Euler diagram

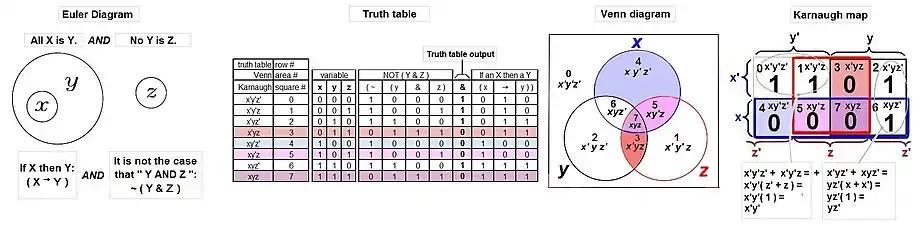
Before it can be presented in a Venn diagram or Karnaugh Map, the Euler diagram's syllogism "No "Y" is "Z", All "X" is "Y"" must first be reworded into the more formal language of the propositional calculus: " 'It is not the case that: AND AND 'If an then a ". Once the propositions are reduced to symbols and a propositional formula ( ~(y & z) & (x → y) ), one can construct the formula's truth table; from this table the Venn and/or the Karnaugh map are readily produced. By use of the adjacency of "1"s in the Karnaugh map (indicated by the grey ovals around terms 0 and 1 and around terms 2 and 6) one can "reduce" the example's Boolean equation i.e. (x′y′z′ + x′y′z) + (x′yz′ + xyz′) to just two terms: x′y′ + yz′. But the means for deducing the notion that "No X is Z", and just how the reduction relates to this deduction, is not forthcoming from this example.

Given a proposed conclusion such as "No "X" is a "Z"", one can test whether or not it is a correct deduction by use of a truth table. The easiest method is put the starting formula on the left (abbreviate it as "P") and put the (possible) deduction on the right (abbreviate it as "Q") and connect the two with logical implication i.e. "P" → "Q", read as IF "P" THEN "Q". If the evaluation of the truth table produces all 1s under the implication-sign (→, the so-called "major connective") then "P" → "Q" is a tautology. Given this fact, one can "detach" the formula on the right (abbreviated as "Q") in the manner described below the truth table.